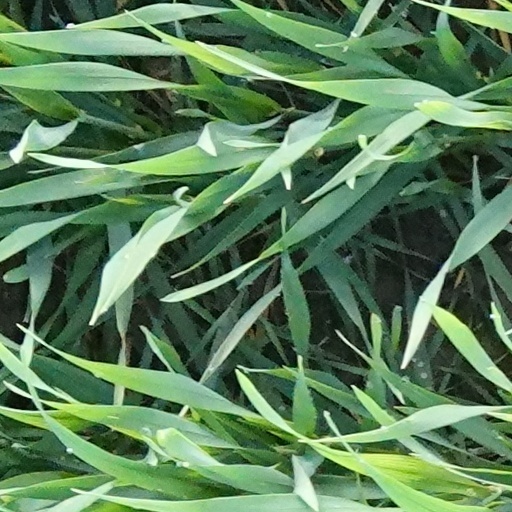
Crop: wheat